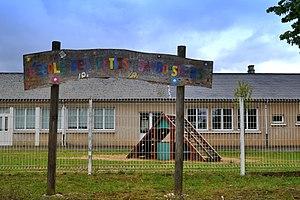
Ecole de Saint-Jean-du-Bois (Sarthe)
Saint-Jean-du-Bois est une commune française, située dans le département de la Sarthe en région Pays de la Loire, peuplée de 626 habitants.